Fife Lake, Michigan

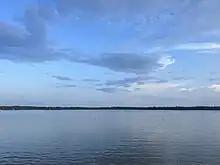
Fife Lake from Lakeside Park

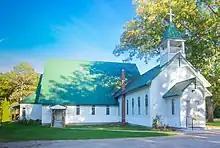
St. Aloysius Catholic Church in Fife Lake

In 1872, J.L. Shaw and others platted two small settlements on a lake on the new Grand Rapids and Indiana Railroad. These were known as North Fife Lake and Fyfe Lake (a misspelling of Fife), which were on the north and west sides of Fife Lake, respectively. Later that year, Fife Lake Township was created. The first church in the village was established in 1884. In 1889, Fife Lake was incorporated as a village.